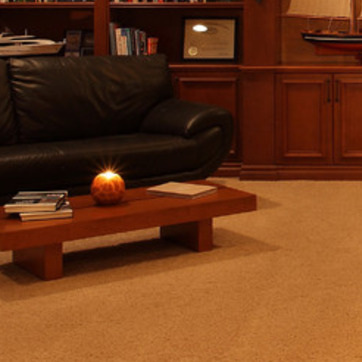
Material: paper